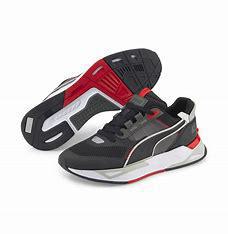
Brand: Puma
Model: Mirage Sport